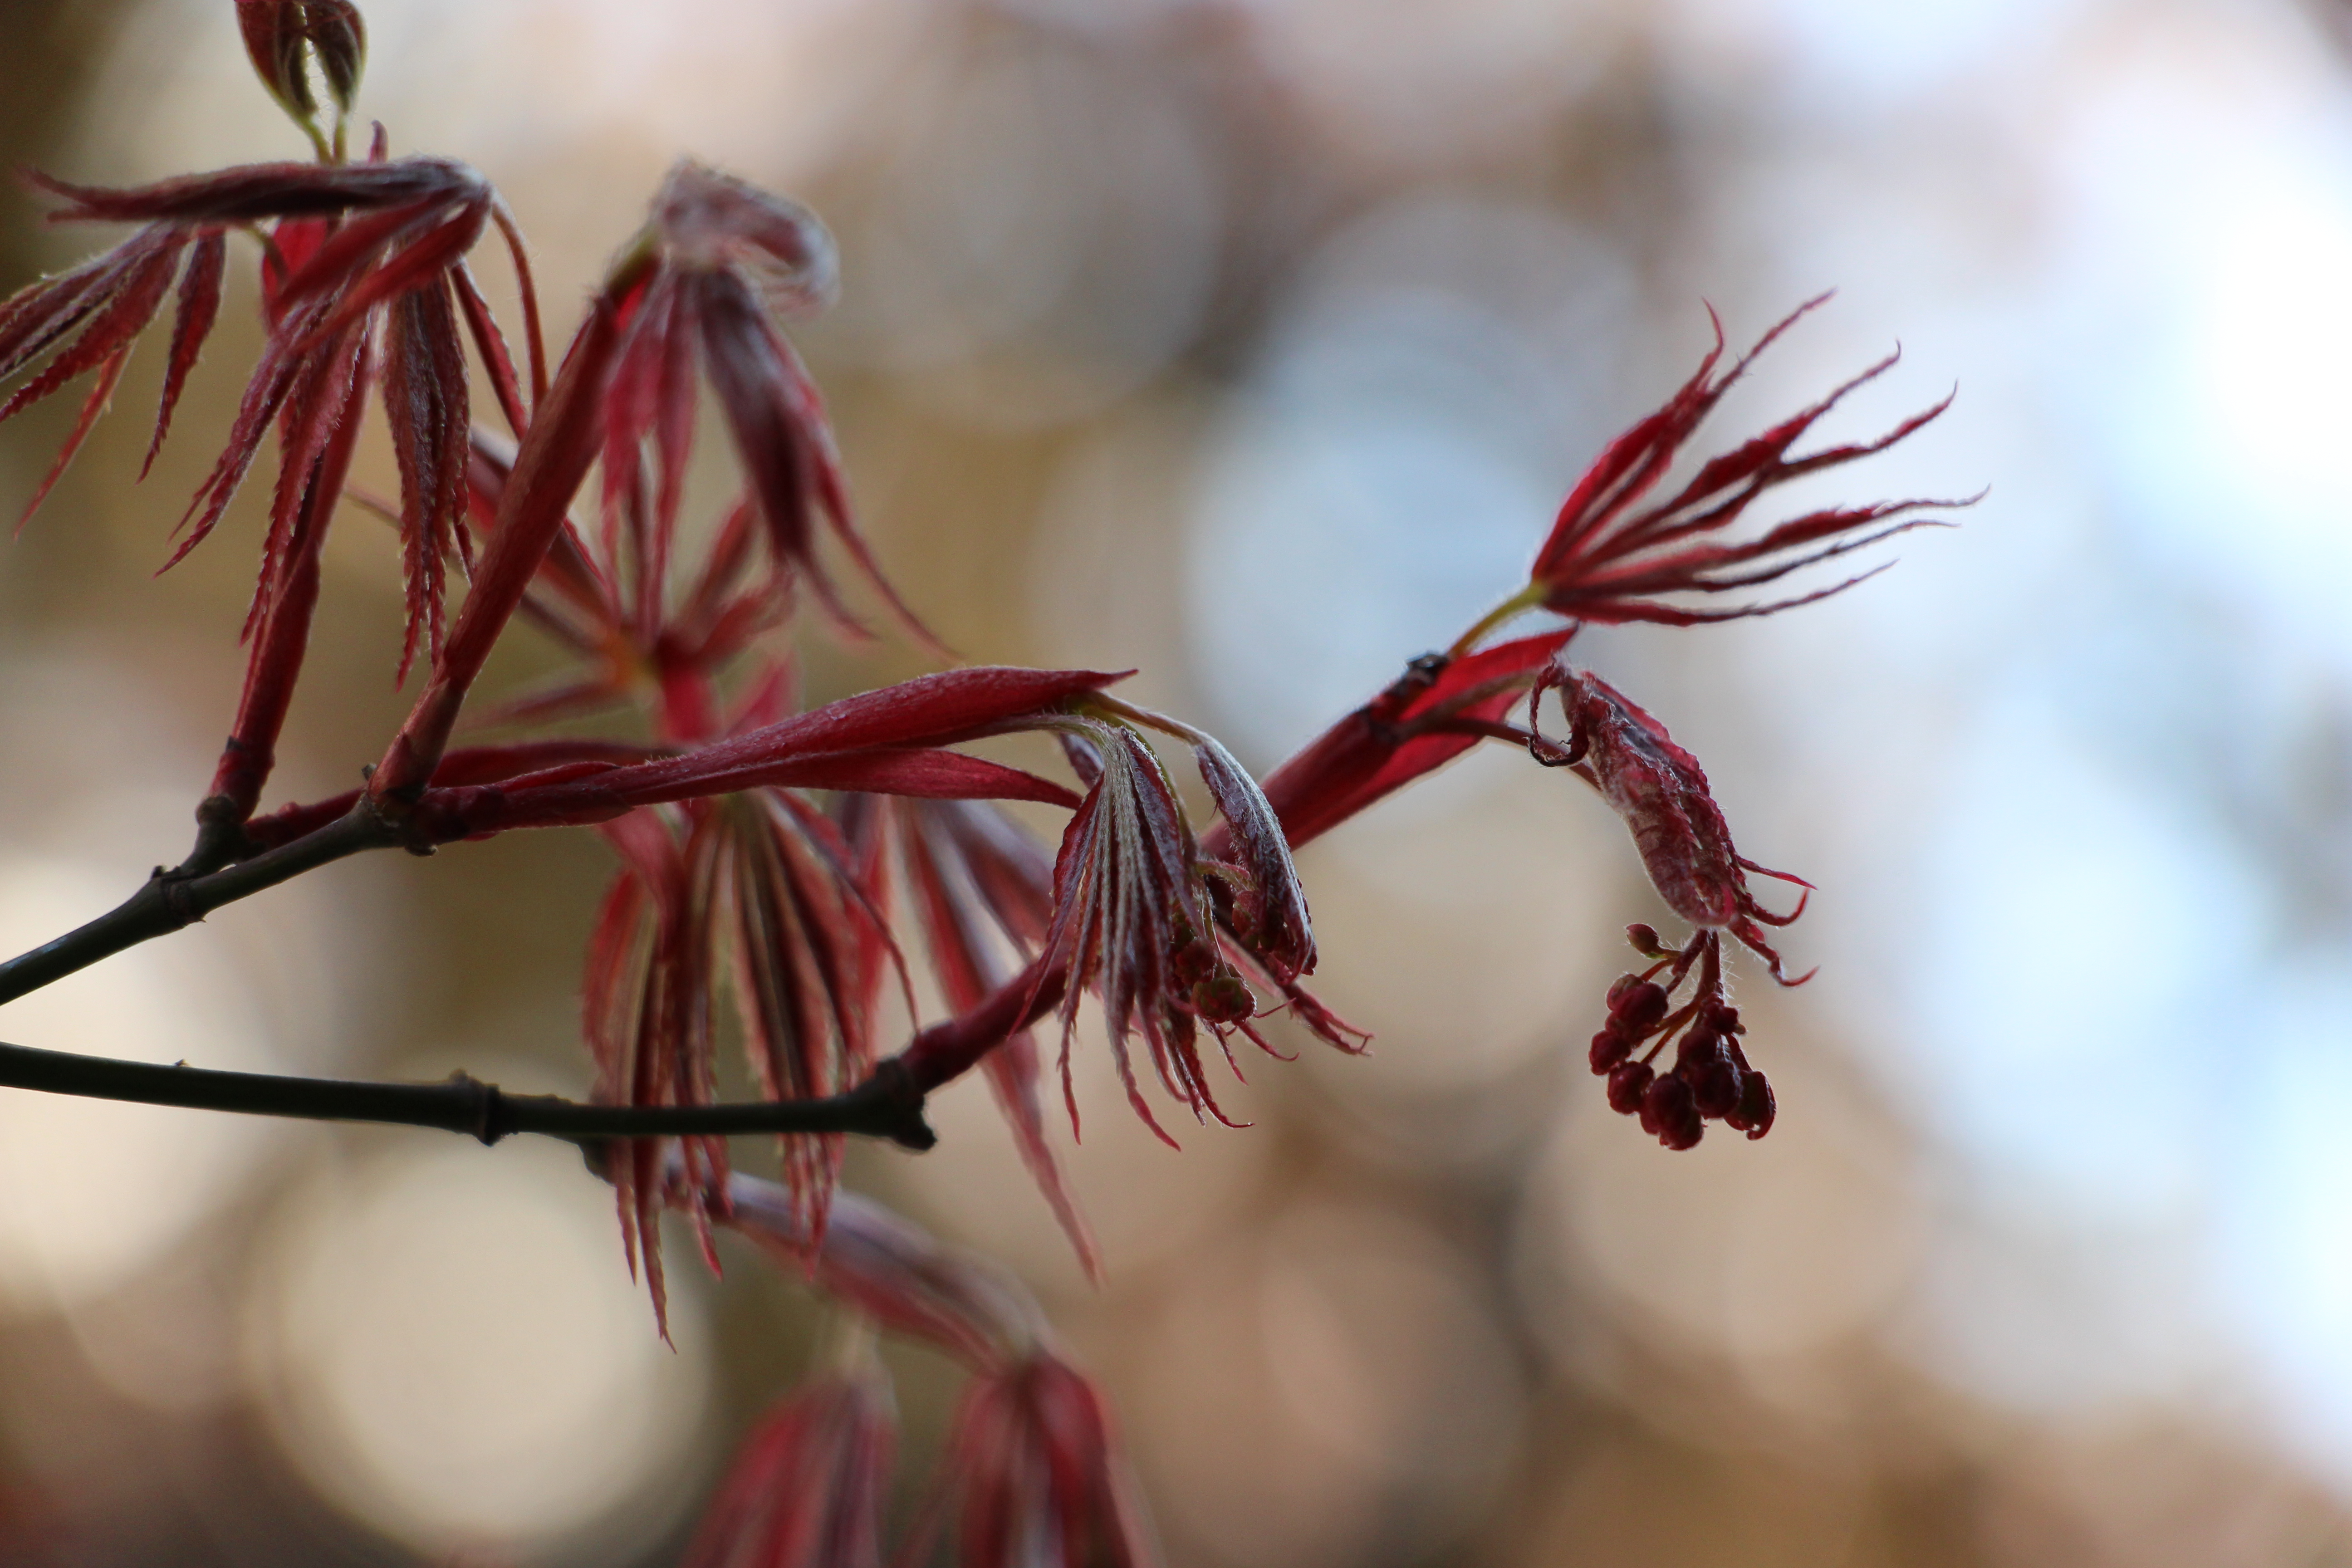
flower, plant, botany, close up, spring, tree, macro photography, twig